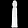
Label: Dress